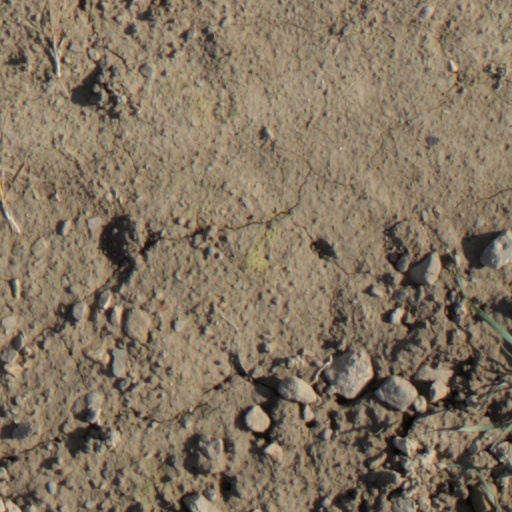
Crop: wheat